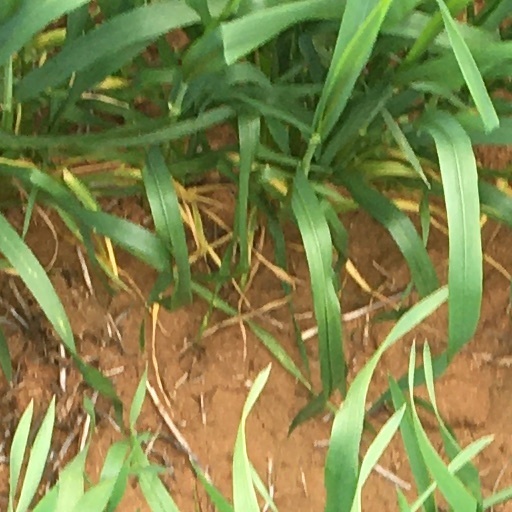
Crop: wheat